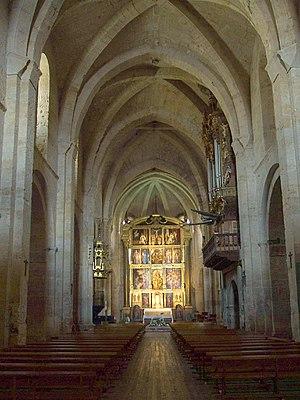
L'abbaye de Fitero, appelée en espagnol monasterio de Santa María la Real ou Santa María de Nienzebas ou encore Niencebas, est un ancien monastère fondé par l'ordre cistercien, actif de 1140 à 1835.